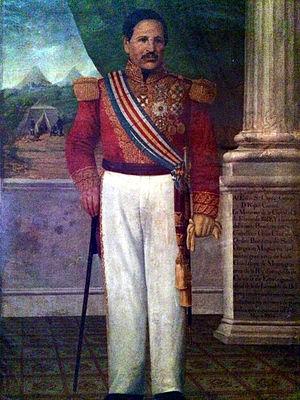
Rafael Carrera, de son nom complet José Rafael Carrera y Turcios, né le 24 octobre 1814 à Guatemala et mort le 14 avril 1865, était un homme d'État guatémaltèque.
Doroteo Vasconcelos Vides y Ladrón de Guevara est un homme politique salvadorien. Il est président du Salvador du 7 février 1848 au 1er février 1850 et du 4 février 1850 au 1er mars 1851.